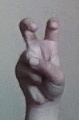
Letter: toot